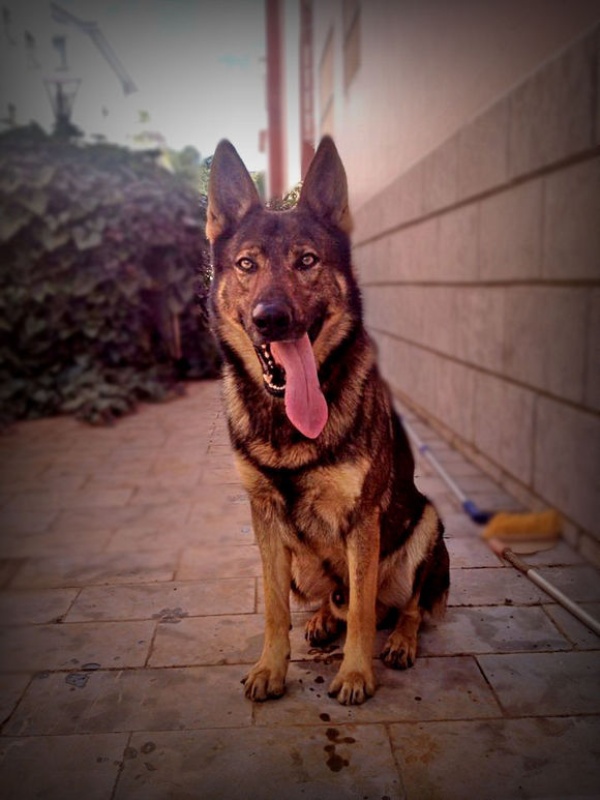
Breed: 258-n000104-Black_sable